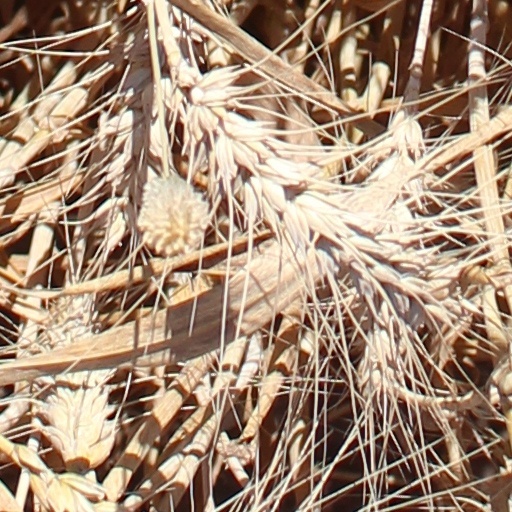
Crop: wheat